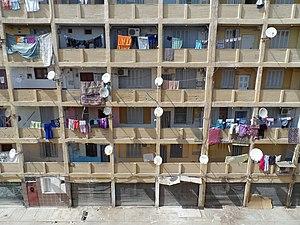
Quartier El Arsa _ Wilaya de Mostaganem _ Pays d'Algérie